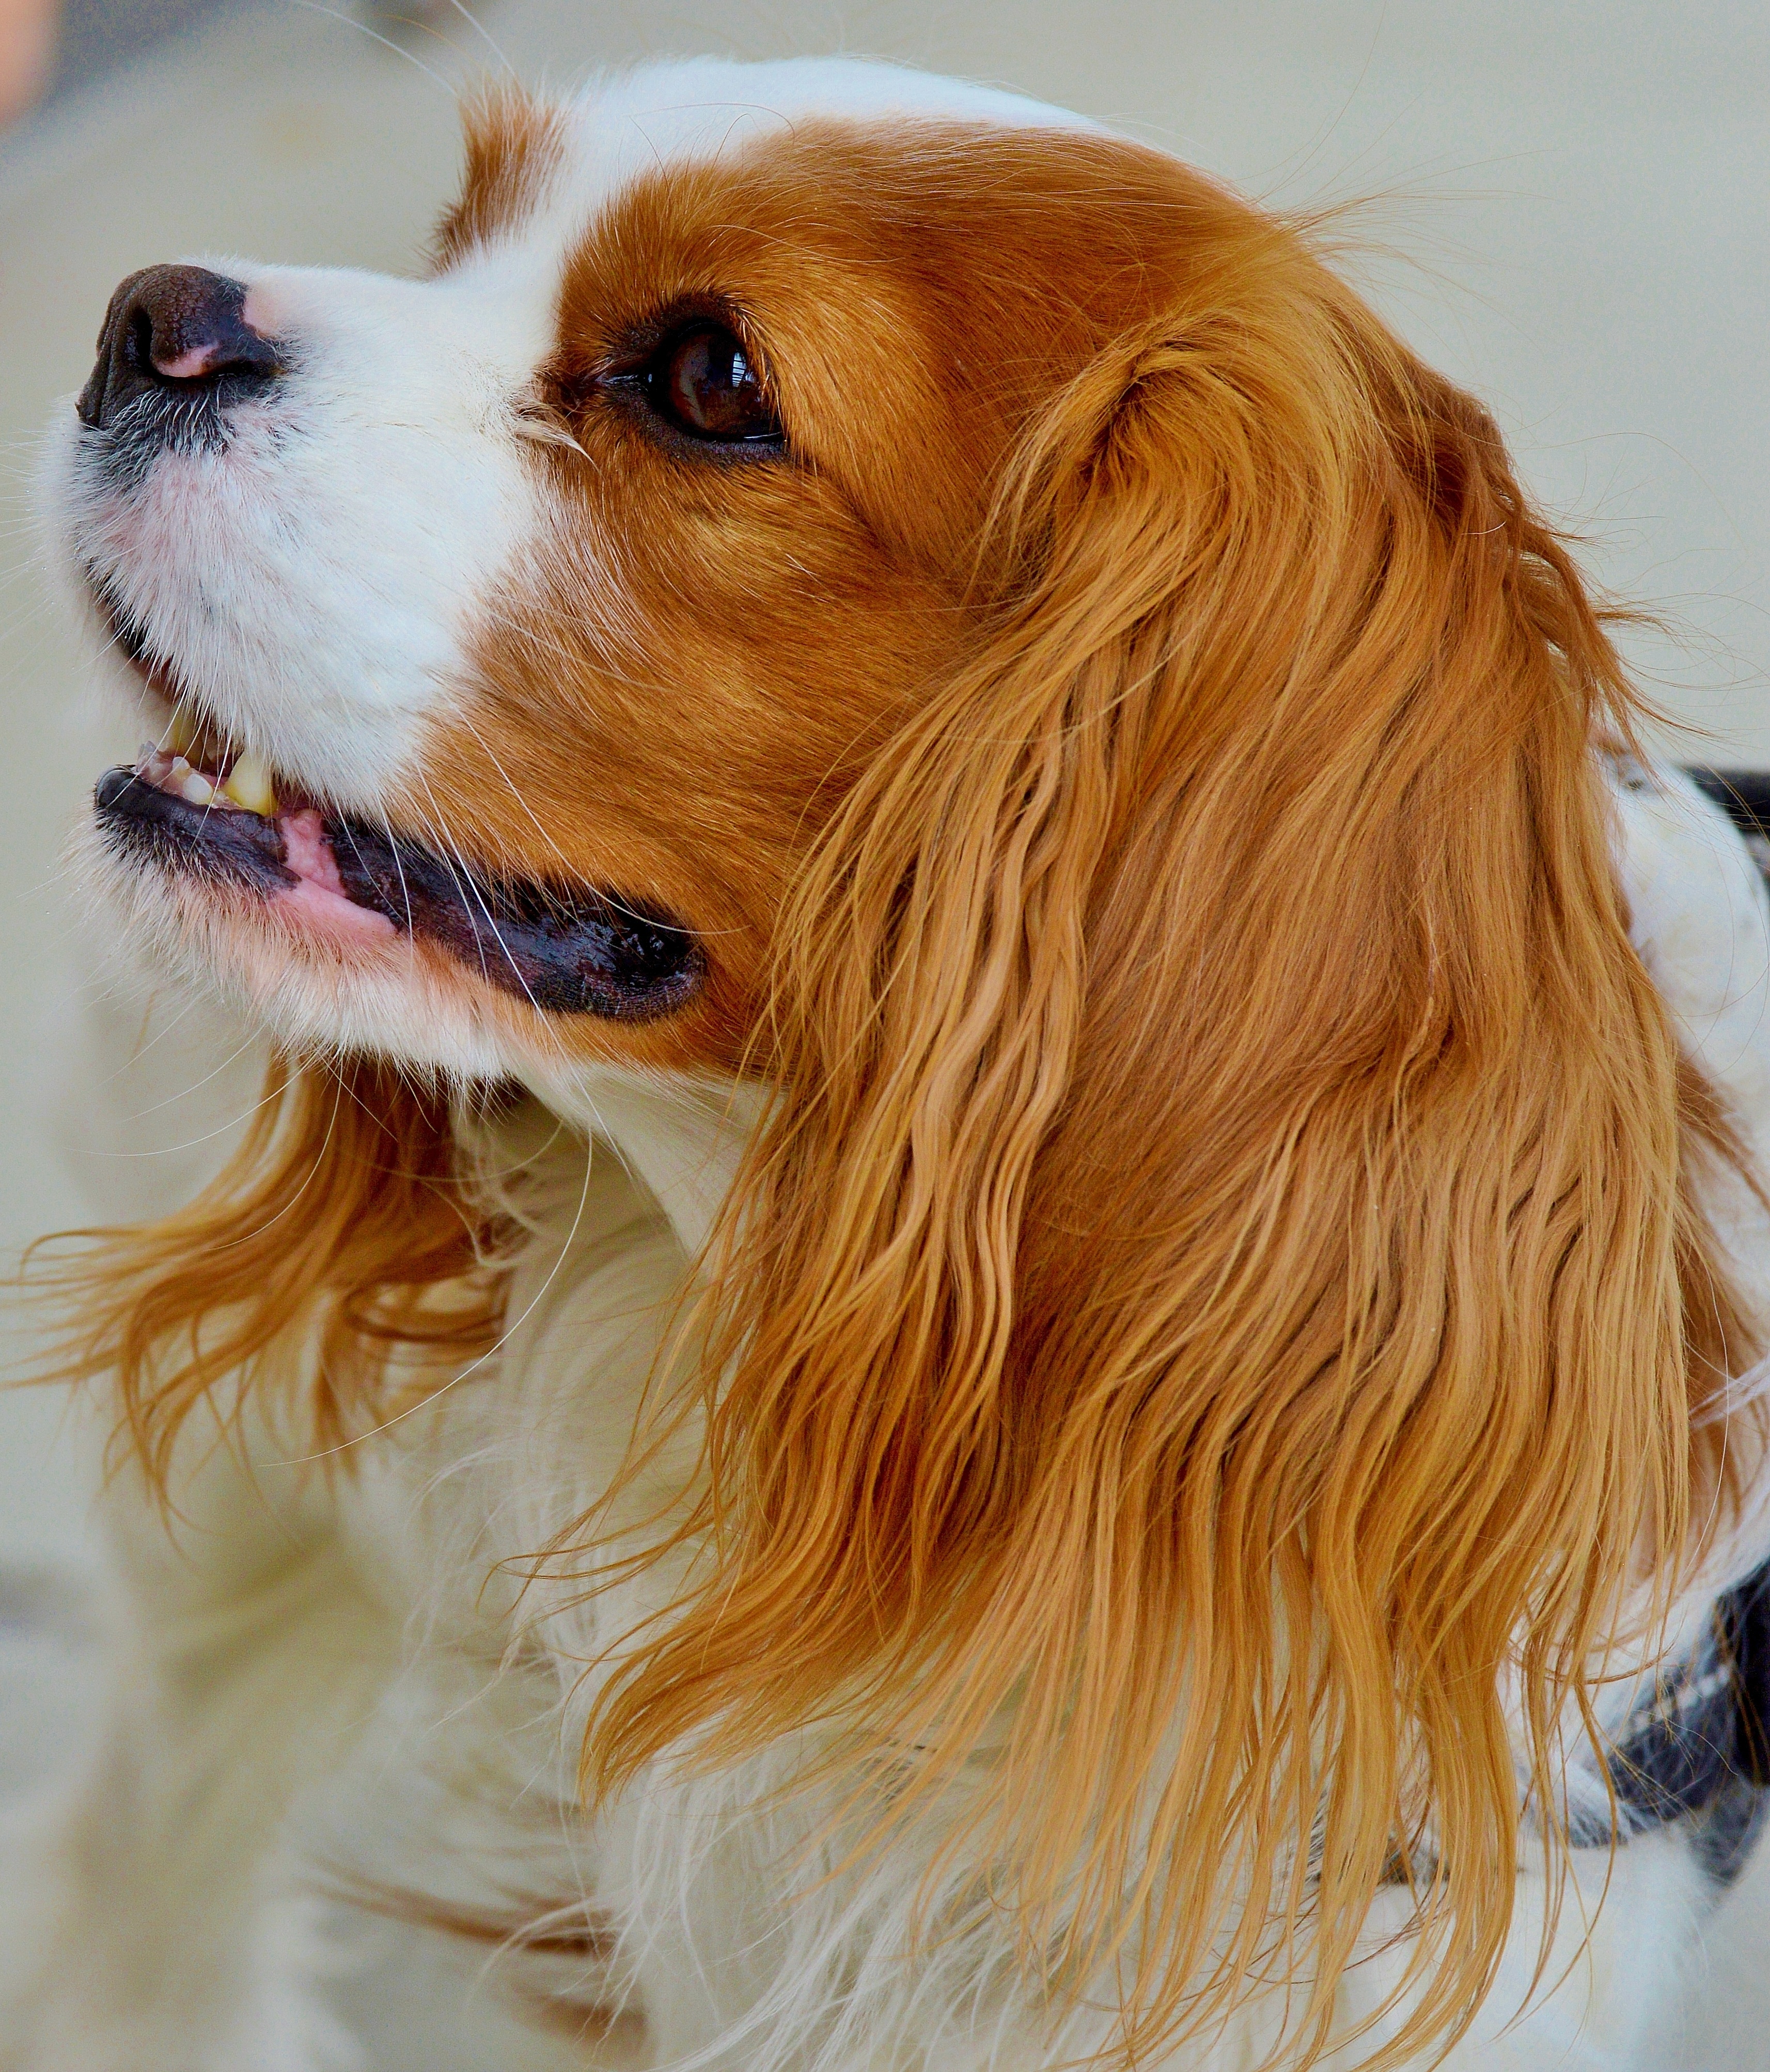
white, puppy, dog, animal, cute, pet, fur, brown, mammal, spaniel, close up, vertebrate, funny, dog breed, cavalier king charles spaniel, king charles spaniel, dog like mammal, kooikerhondje